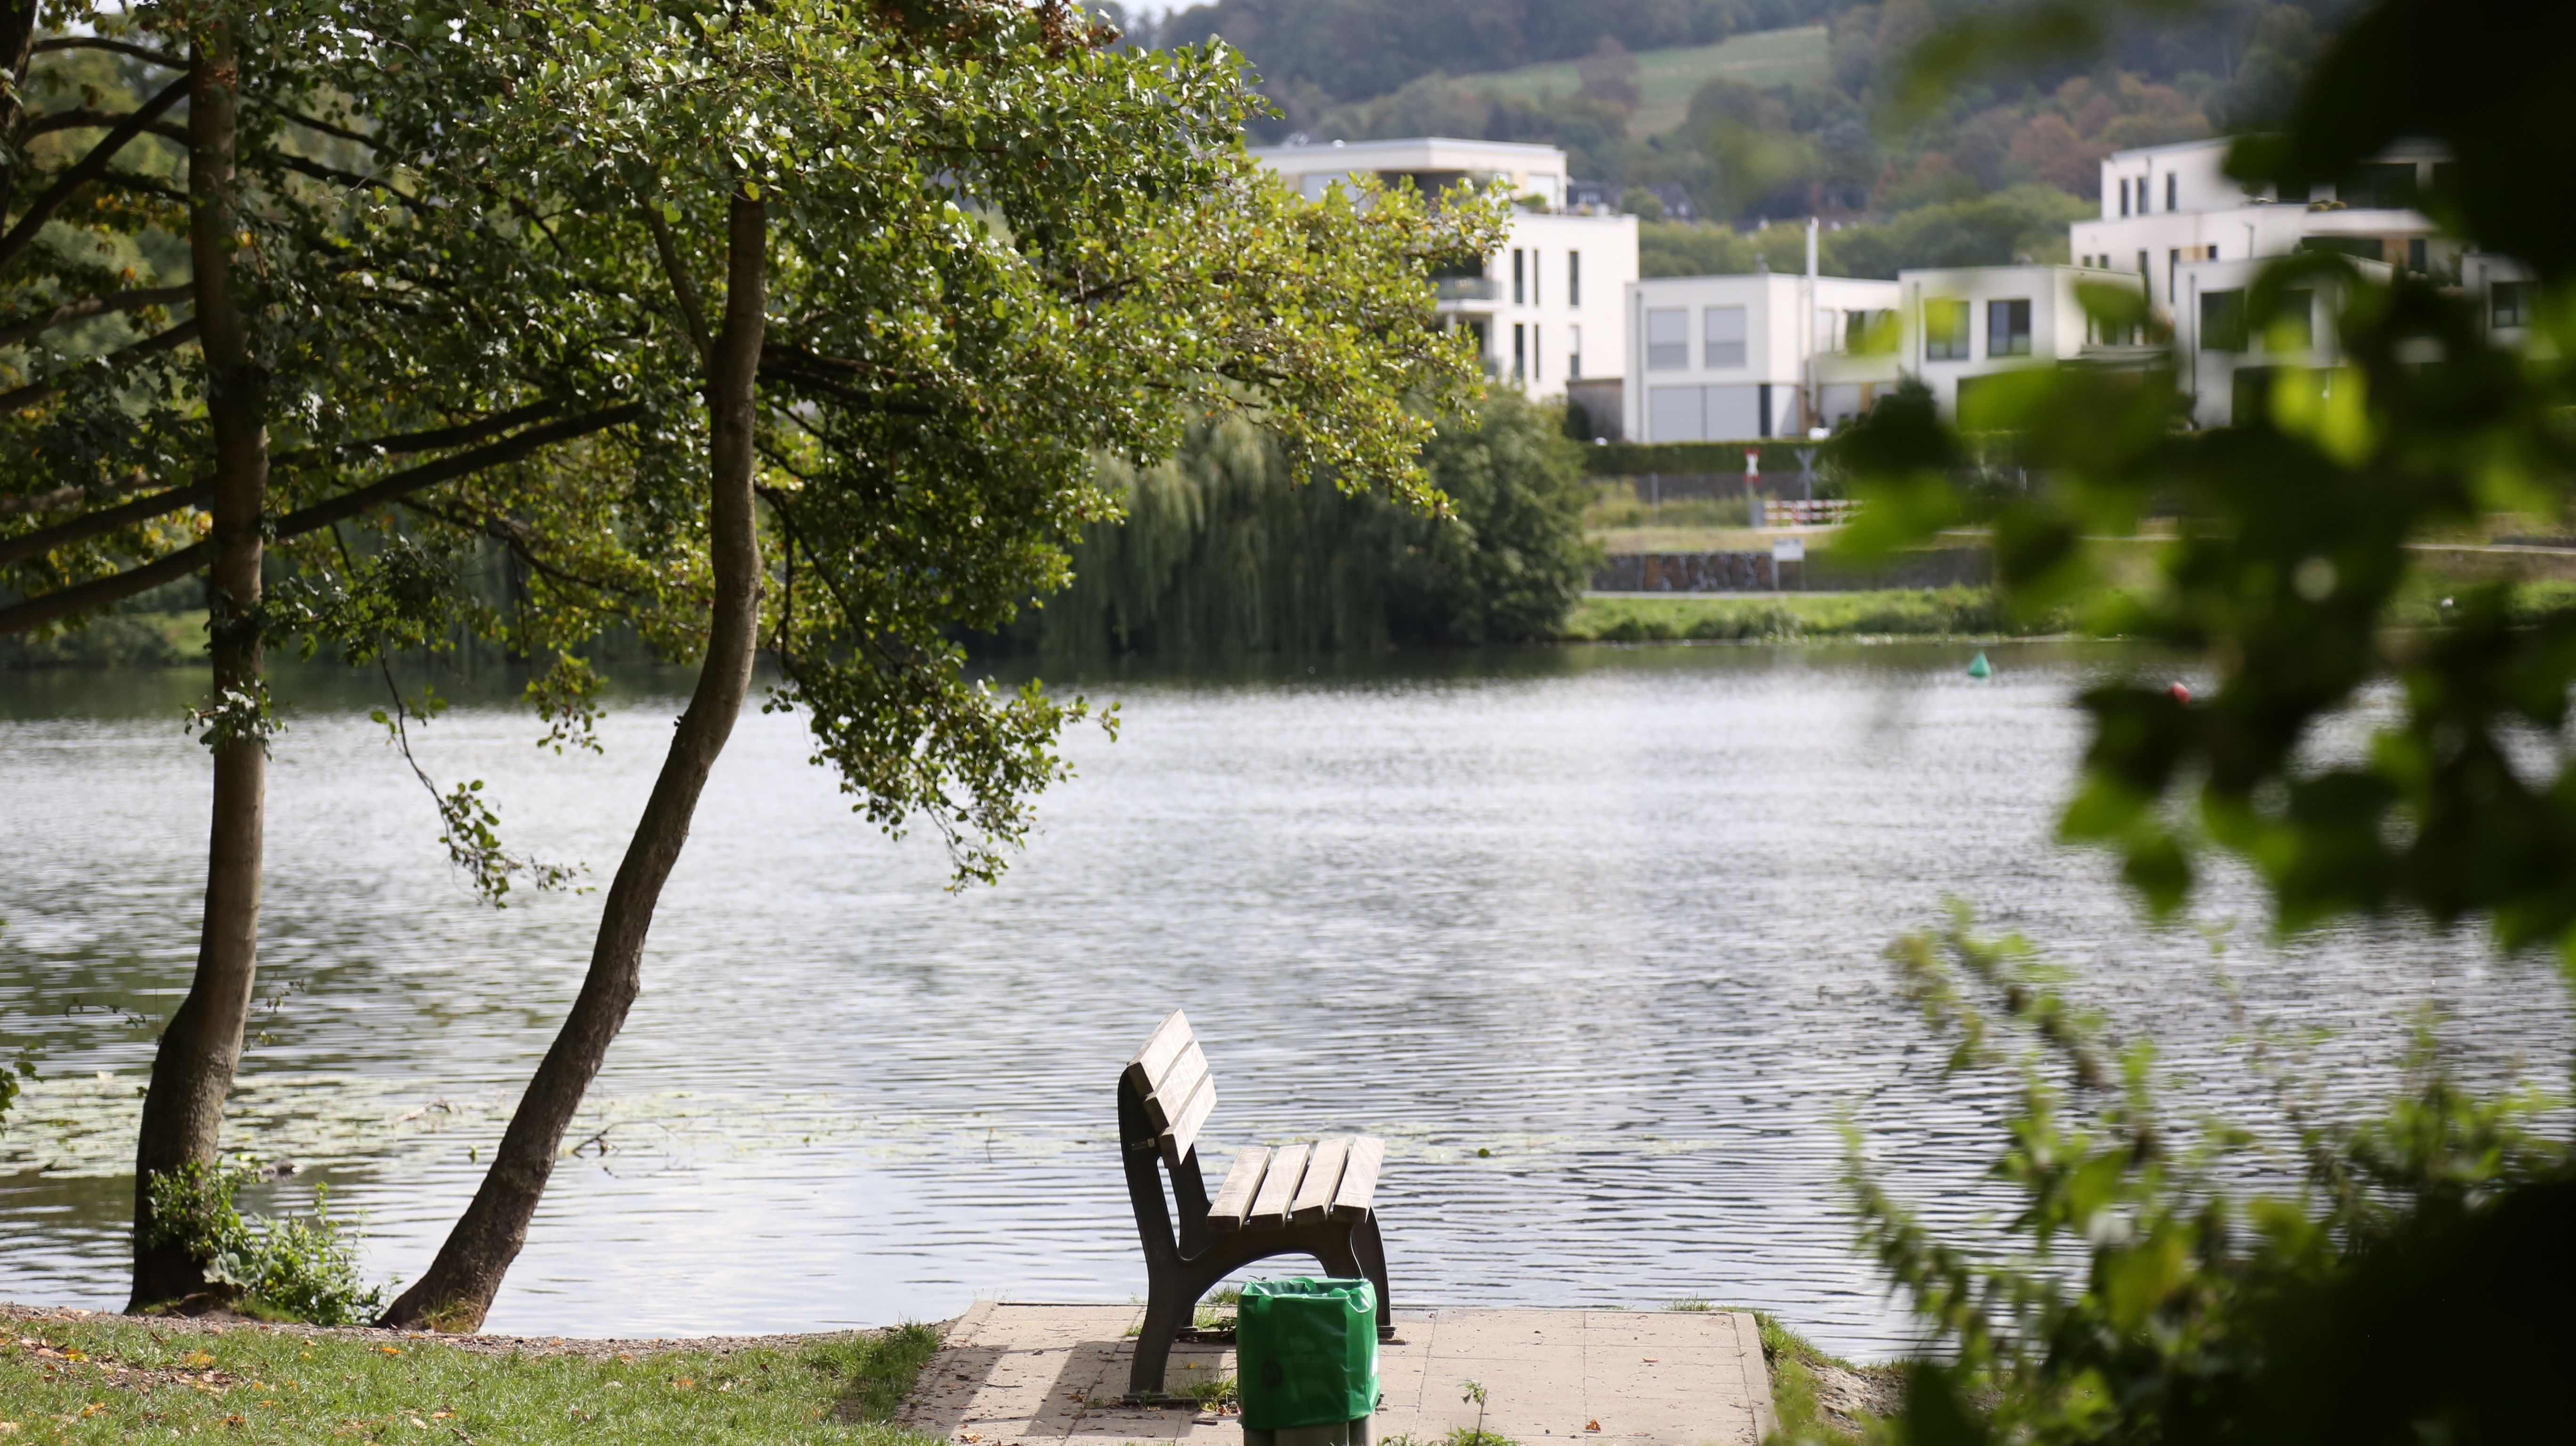
baldeneysee, Heisingen, essen, body of water, water, nature, water resources, lake, tree, natural landscape, river, bank, reservoir, waterway, lake district, house, watercourse, pond, grass, home, cottage, architecture, landscape, plant, loch, reflection, estate, channel, canal